Algeria national football team

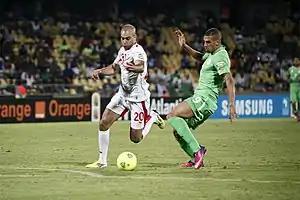

On 11 October 2008, Algeria returned to the top 20 African teams in the Fifa ranking by finishing first in their group ahead of Senegal, Gambia, and Liberia for the second round in the combined 2010 World Cup and 2010 African Cup of Nations qualifications. In the third and final round of the qualifiers, Algeria was joined by Zambia, Rwanda, and Egypt in group C. Egypt was widely considered the favorites to win the group and qualify for the World Cup. However, in June 2009, Algeria beat the double African champions Egypt 3–1 which ultimately changed the teams objectives from just qualifying for the African Cup of Nations, to qualifying for the World Cup after a 24-year absence. The next game was against Zambia where the Desert Foxes won 2–0 in Lusaka. Algeria then again beat Zambia at home in Blida 1–0 followed by a 3–1 win against Rwanda, the Algerians ensured that the qualification for the World Cup would go down to the wire with a final encounter against Egypt in Cairo, where only a loss by three goals would stop the Fennecs from going to South Africa. Prior to the game, the Algerian team bus was attacked in Cairo by Egyptian fans, leaving several team members injured. This led to a diplomatic row between the two countries. The attack prior to the game left the Algerian players in shock which resulted in a 2–0 loss in a controversial situation, conceding a goal just within a couple seconds from the final whistle. The loss would mean that the two north African sides would have a to play a playoff game in Sudan with the winner qualifying to the world cup in South Africa. Algeria won 1–0 after a stunning goal from Anthar Yahia and qualified for the World Cup for the third time in their history.